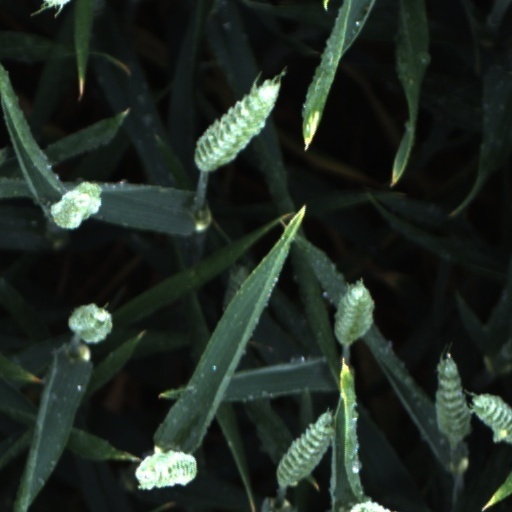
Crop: wheat